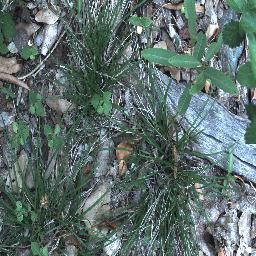
Label: rubber_vine